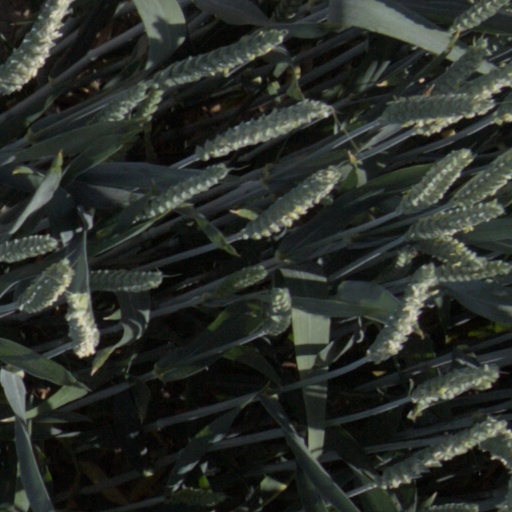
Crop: wheat